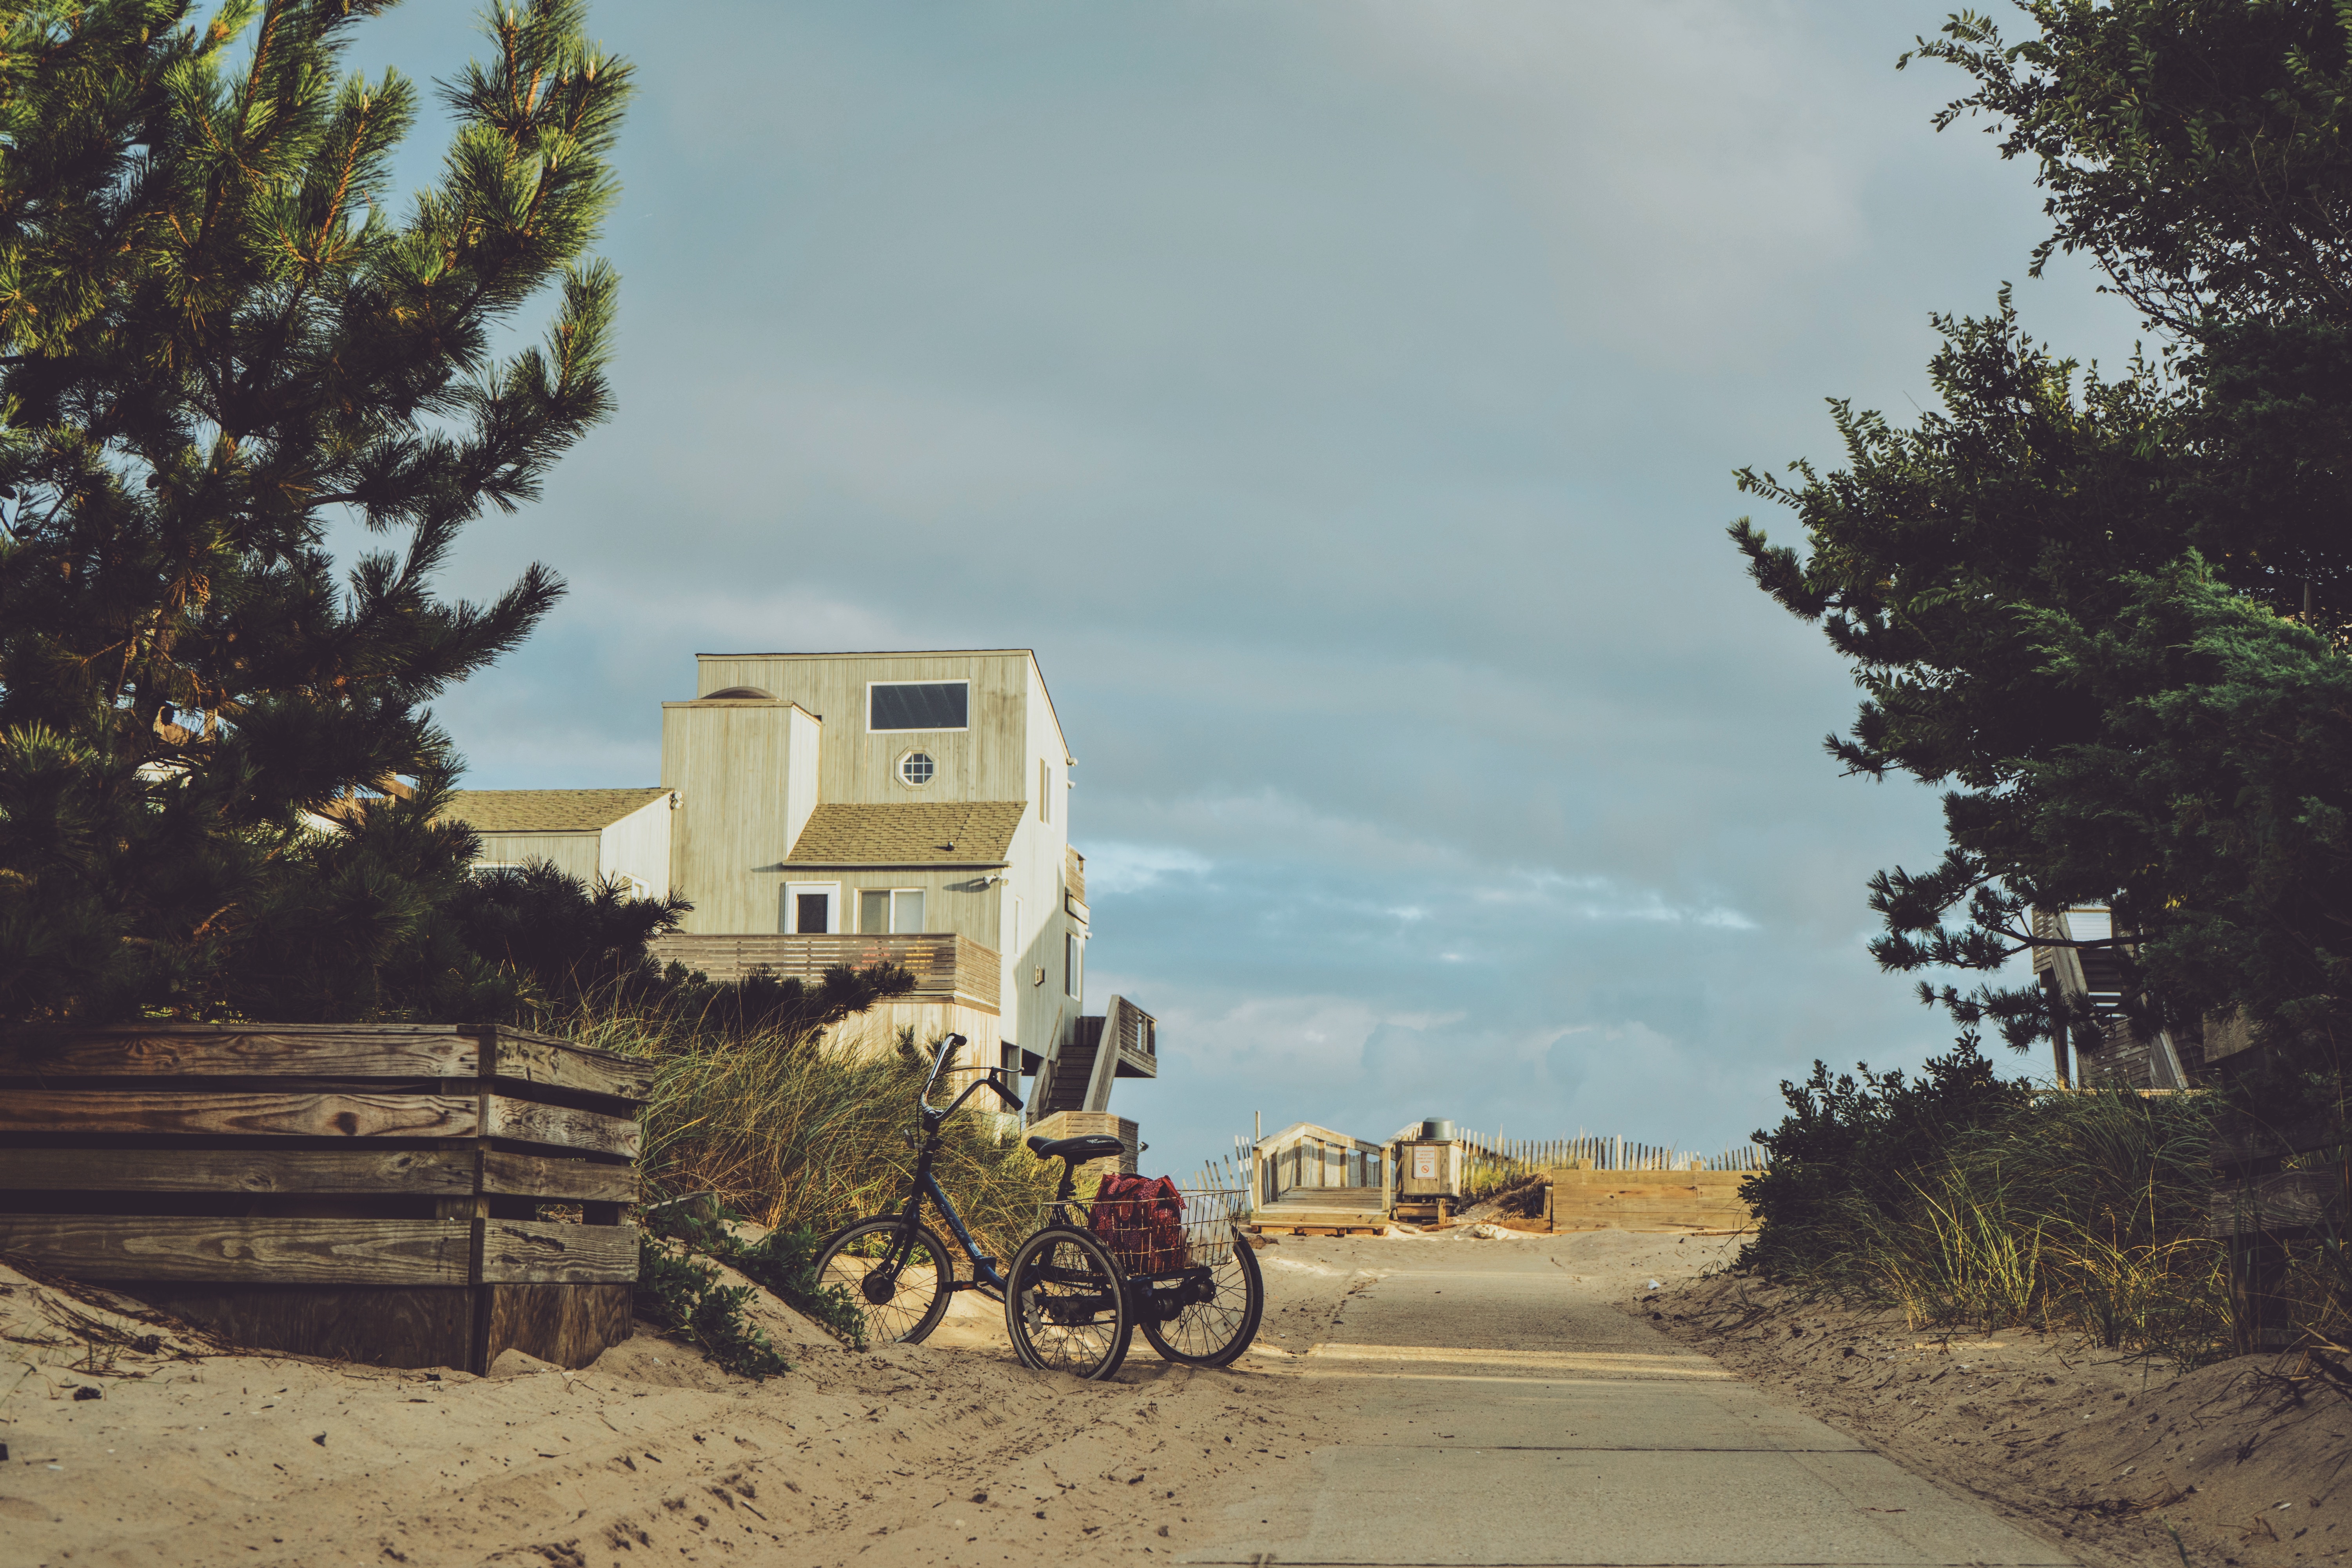
landscape, coast, tree, sand, road, road trip, rural area